History of Madrid

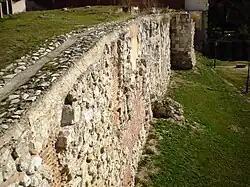
Ruins of Madrid's Muslim wall, built in the 9th century

The primitive urban nucleus of Madrid ("Majriṭ") was founded in the late 9th century (from 852 to 886) as a citadel erected on behalf of Muhammad I, the Cordobese emir, on the relatively steep left bank of the Manzanares. Originally it was largely a military outpost for the quartering of troops. Similarly to other fortresses north of the Tagus, Madrid made it difficult to muster reinforcements from the Asturian kingdom to the unruly inhabitants of Toledo, prone to rebellion against the Umayyad rule. Extending across roughly 8 ha, Muslim Madrid consisted of the "alcázar" and the wider walled citadel ("al-Mudayna") with the addition of some housing outside the walls. By the late 10th century, "Majriṭ" was an important borderland military stronghold territory with great strategic value, owing to its proximity to Toledo. The most generous estimates for the 10th century tentatively and intuitively put the number of inhabitants of the 9 ha settlement at 2,000. The model of repopulation is likely to have been by the "Limitanei", characteristic of the borderlands.